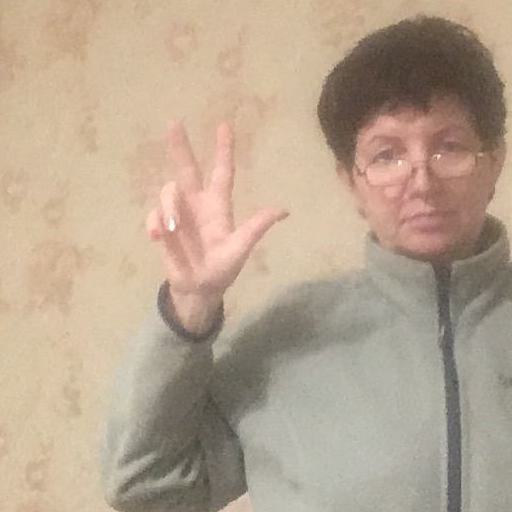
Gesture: three2